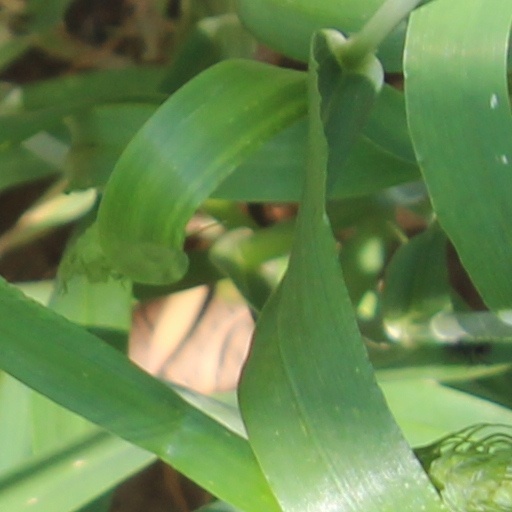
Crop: wheat